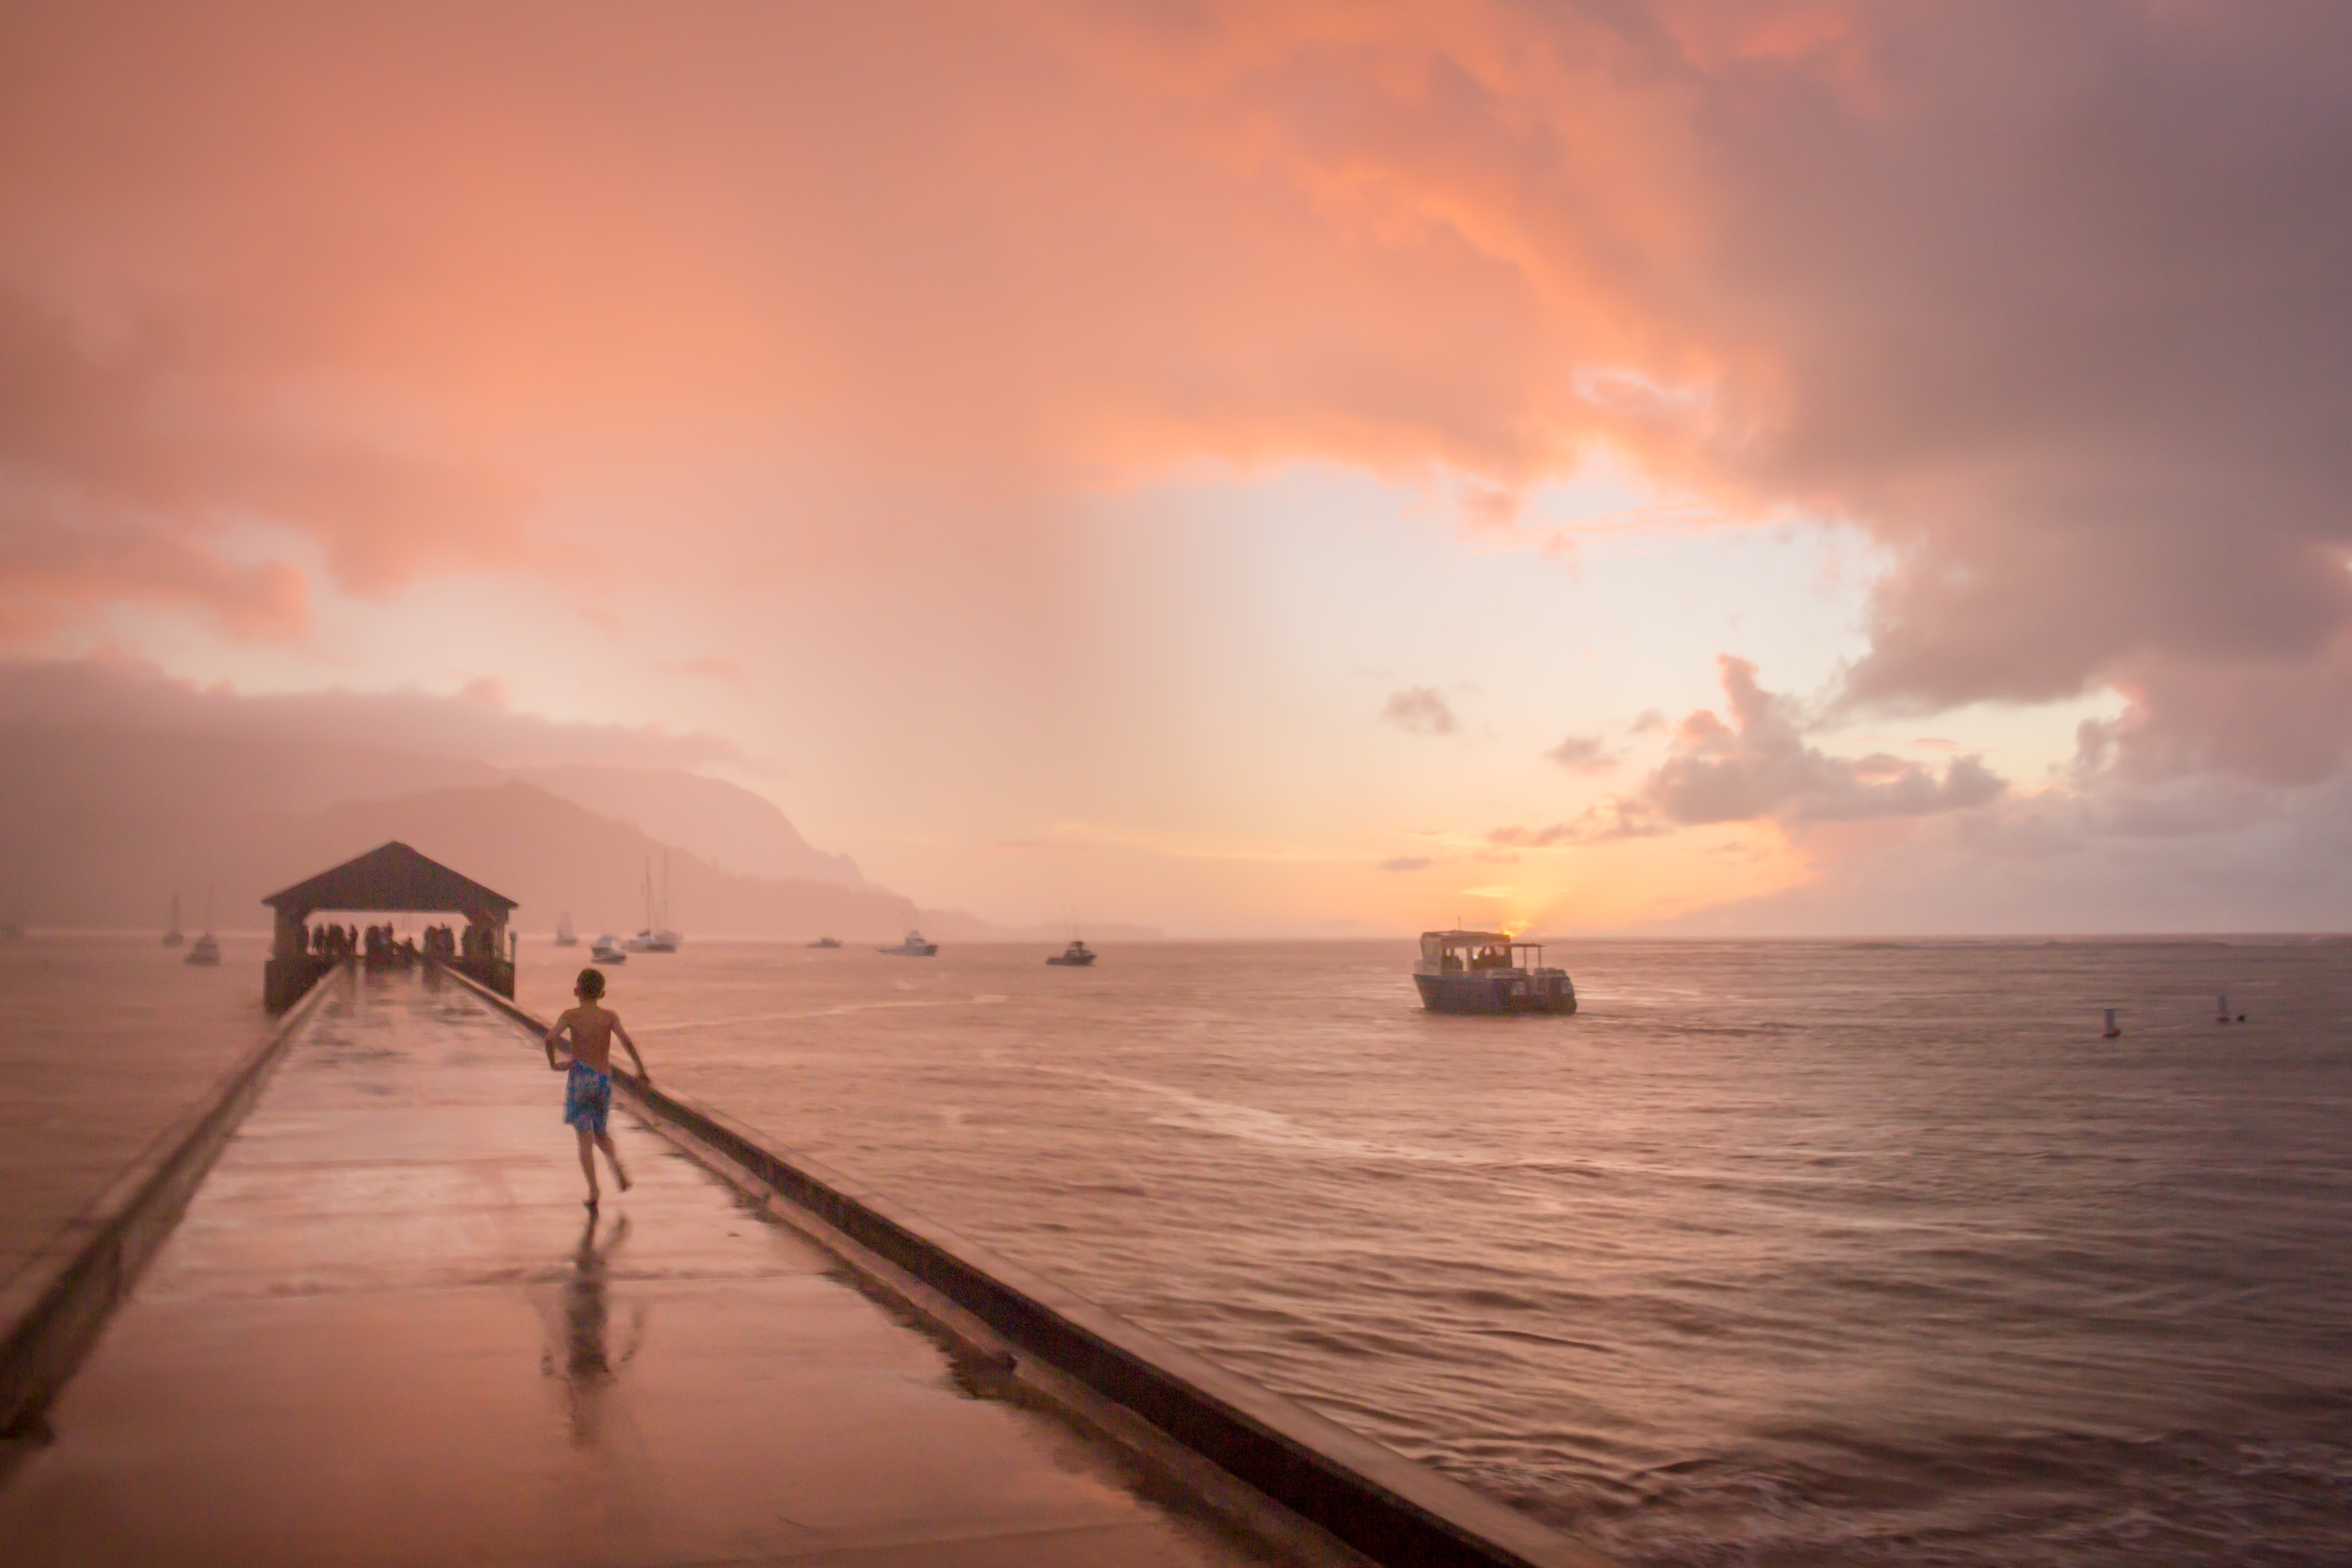
beach, sea, coast, water, ocean, horizon, cloud, sky, sun, sunrise, sunset, sunlight, morning, shore, wave, dawn, pier, dusk, evening, reflection, bay, afterglow, atmospheric phenomenon, wind wave